Selamsız Bandosu

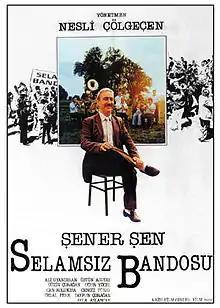

The film is a political satiric comedy. The setting is an unnamed Anatolian town. Being far from the big cities, it is more or less an isolated town and it is sarcastically called "Selamsız" ( "No Greetings"). Latif Şahin, the mayor of the town learns that the president plans to travel to East Anatolia by train. The railroad is close by and Latif hopes to solve some problems of his town by attracting the attention of the president and if possible inviting him to his town.